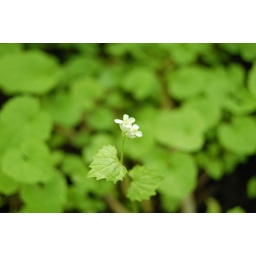
one tiny little white flower in a sea of green.